Sexual dimorphism

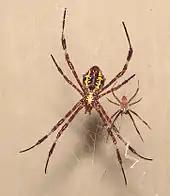
Female (left) and male (right) "Argiope appensa", displaying typical sexual differences in spiders, with dramatically smaller males

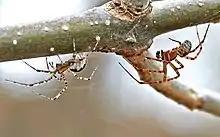
Hammock spiders ("Pityohyphantes" "sp.") courting. Female left and male right.

Many arachnid groups exhibit sexual dimorphism, but it is most widely studied in the spiders. In the orb-weaving spider "Zygiella x-notata", for example, adult females have a larger body size than adult males. Size dimorphism shows a correlation with sexual cannibalism, which is prominent in spiders (it is also found in insects such as praying mantises). In the size dimorphic wolf spider "Tigrosa helluo", food-limited females cannibalize more frequently. Therefore, there is a high risk of low fitness for males due to pre-copulatory cannibalism, which led to male selection of larger females for two reasons: higher fecundity and lower rates of cannibalism. In addition, female fecundity is positively correlated with female body size and large female body size is selected for, which is seen in the family Araneidae. All "Argiope" species, including "Argiope bruennichi", use this method. Some males evolved ornamentation including binding the female with silk, having proportionally longer legs, modifying the female's web, mating while the female is feeding, or providing a nuptial gift in response to sexual cannibalism. Male body size is not under selection due to cannibalism in all spider species such as "Nephila pilipes", but is more prominently selected for in less dimorphic species of spiders, which often selects for larger male size. In peacock spiders such as "Maratus volans", the males are known for their characteristic colorful fan which attracts the females during mating.